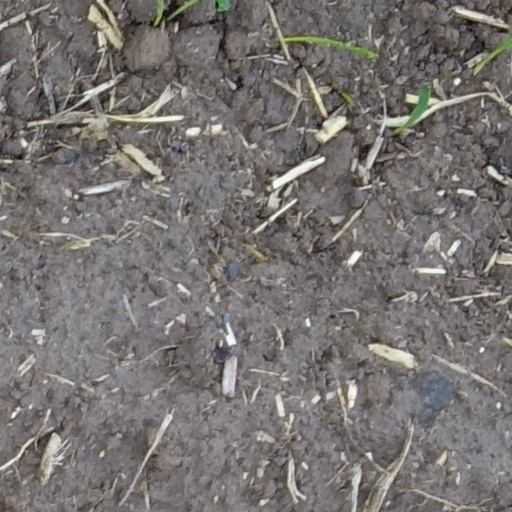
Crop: wheat